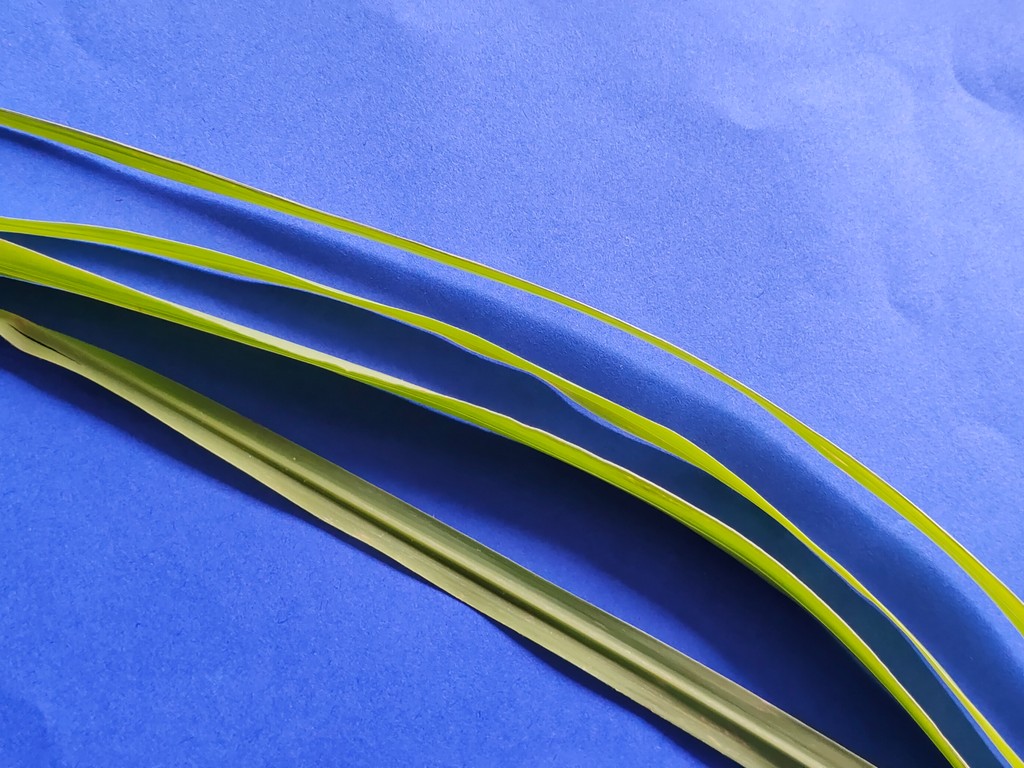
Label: Healthy